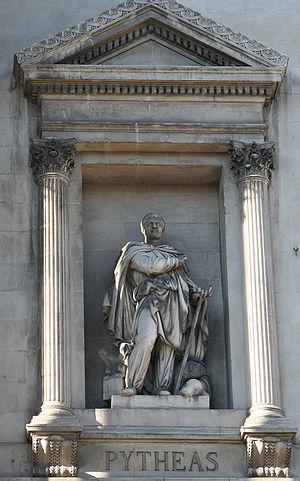
Auguste-Louis-Marie Ottin né le 11 novembre 1811 à Paris et mort le 8 décembre 1890 à Neuilly-sur-Seine est un sculpteur français.
Pythéas est un savant, astronome et navigateur grec, considéré comme l'un des plus anciens explorateurs scientifiques ayant laissé une trace dans l'Histoire.
Marseille est une ville dont la population actuelle s'est construite sur des vagues migratoires importantes successives, les trois plus importantes étant celles des Italiens à la fin du XIXᵉ siècle, des Arméniens au début du XXᵉ siècle, des Maghrébins et Comoriens dans la seconde moitié du XXᵉ siècle.
La chronologie ci-dessous répertorie des dates importantes, parfois approximatives, de l'exploration de la Terre qui sont connues de façon historique.
Massalia est une colonie grecque fondée par des Phocéens vers 600 avant J-C, aujourd’hui dénommée Marseille. Dès le Vᵉ siècle av. J.-C., elle devient, avec la phénicienne Carthage, l’un des principaux ports maritimes de la Méditerranée occidentale. Pendant toute la période hellénistique, elle est une alliée fidèle de Rome.
L’histoire de Marseille retrace les 2 600 ans de la cité depuis sa fondation.